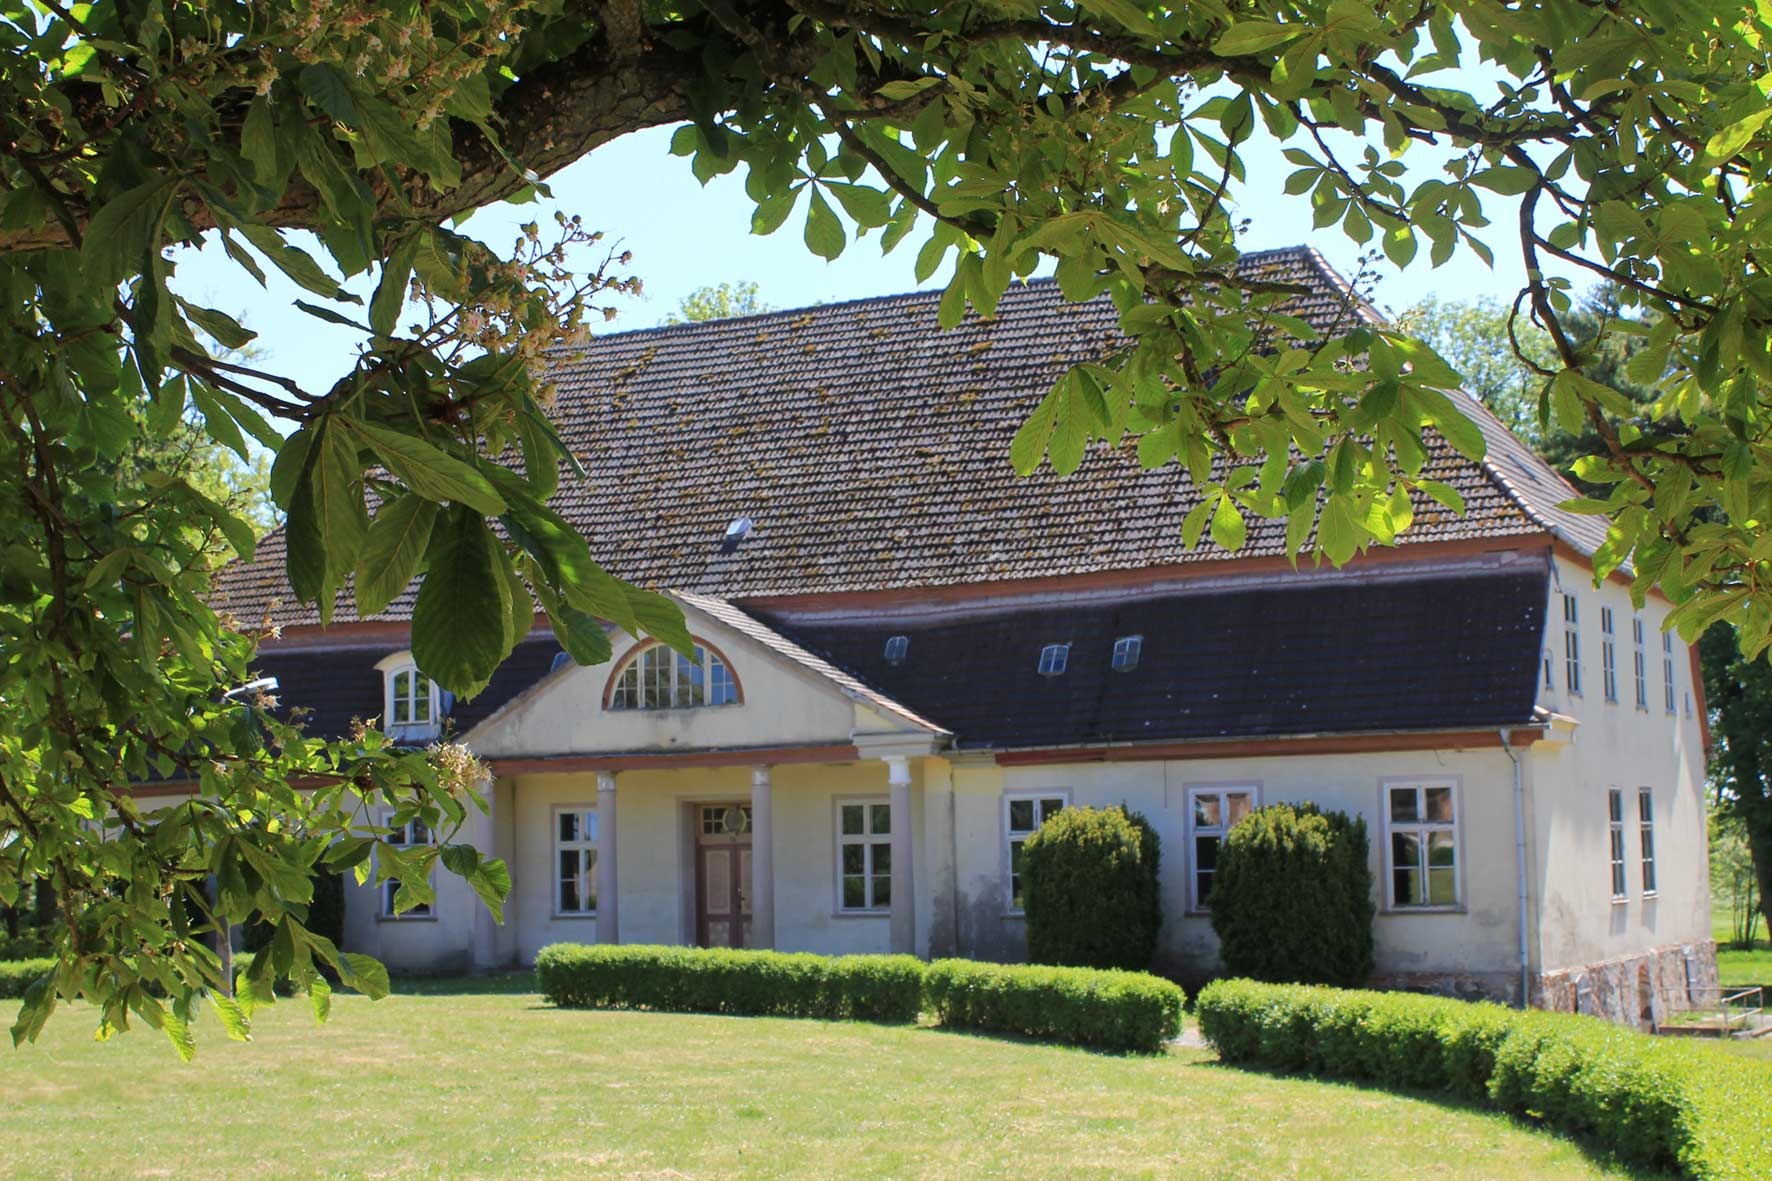
manor, villa, mansion, house, building, home, village, cottage, castle, facade, property, resort, farmhouse, estate, hacienda, manor house, real estate